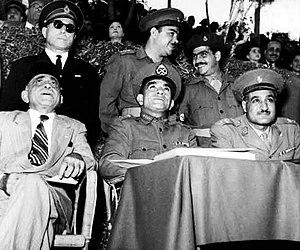
Gamal Abdel Nasser Hussein, né le 15 janvier 1918 à Alexandrie et mort le 28 septembre 1970 au Caire, est un homme d'État égyptien. Il fut le second président de la République d'Égypte de 1956 à sa mort. Après une carrière militaire, il organisa en 1952 le renversement de la monarchie et accéda au pouvoir. À la tête de l'Égypte, il mena une politique socialiste et panarabe appelée nassérisme. Il est aujourd'hui considéré comme l'un des dirigeants les plus influents du XXᵉ siècle.